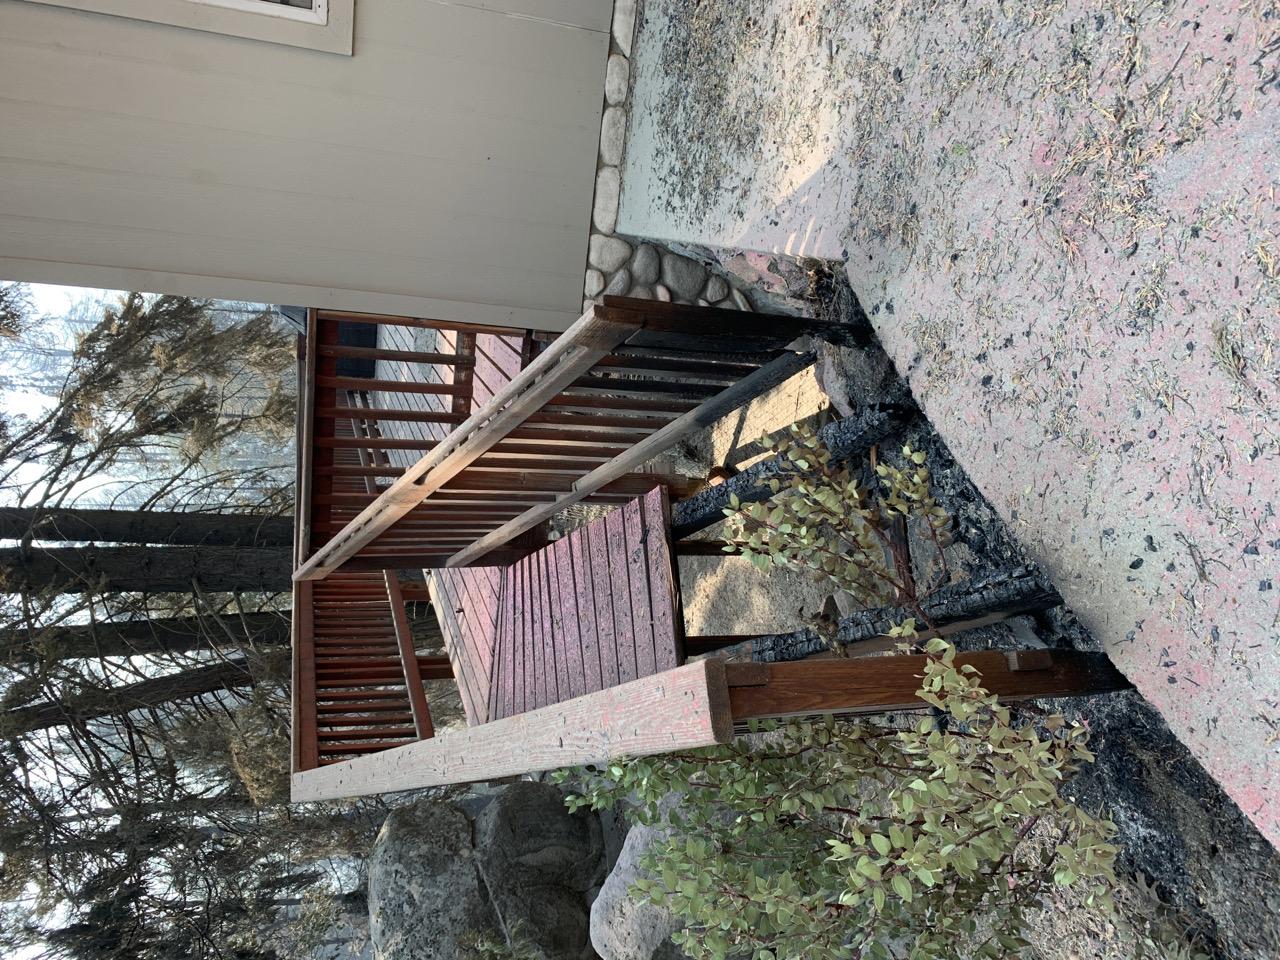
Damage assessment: affected